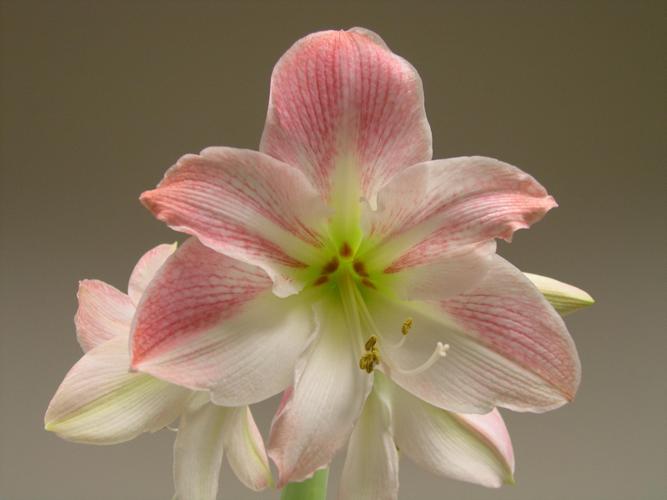
Label: hippeastrum